Jenean Hampton

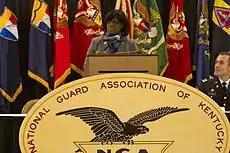
Hampton speaking to members of the Kentucky National Guard in February 2016

Hampton served in the United States Air Force for seven years as a computer systems officer, eventually attaining the rank of Captain. During Operation Desert Storm, she was deployed to Saudi Arabia. While stationed in Saudi Arabia, Hampton was responsible for radar software used in tracking enemy planes and in search and rescue missions.